Lucas Torreira

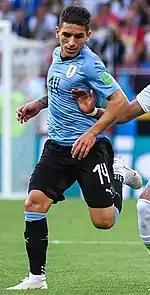
Torreira playing for Uruguay at the 2018 FIFA World Cup

Before the 2014–15 season, Torreira was called up for Sampordia's first team and, on 25 October 2014, he sat on the bench for the first time. He made his senior debut in Serie B on 16 May 2015 against Varese, playing the game as a starter. He played 58 minutes before being replaced by Matteo Politano.